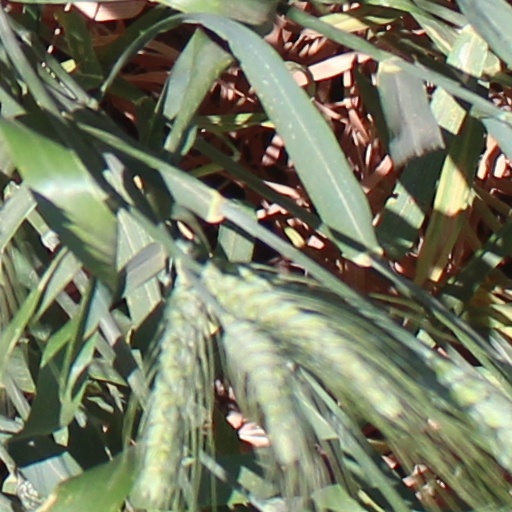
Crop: wheat